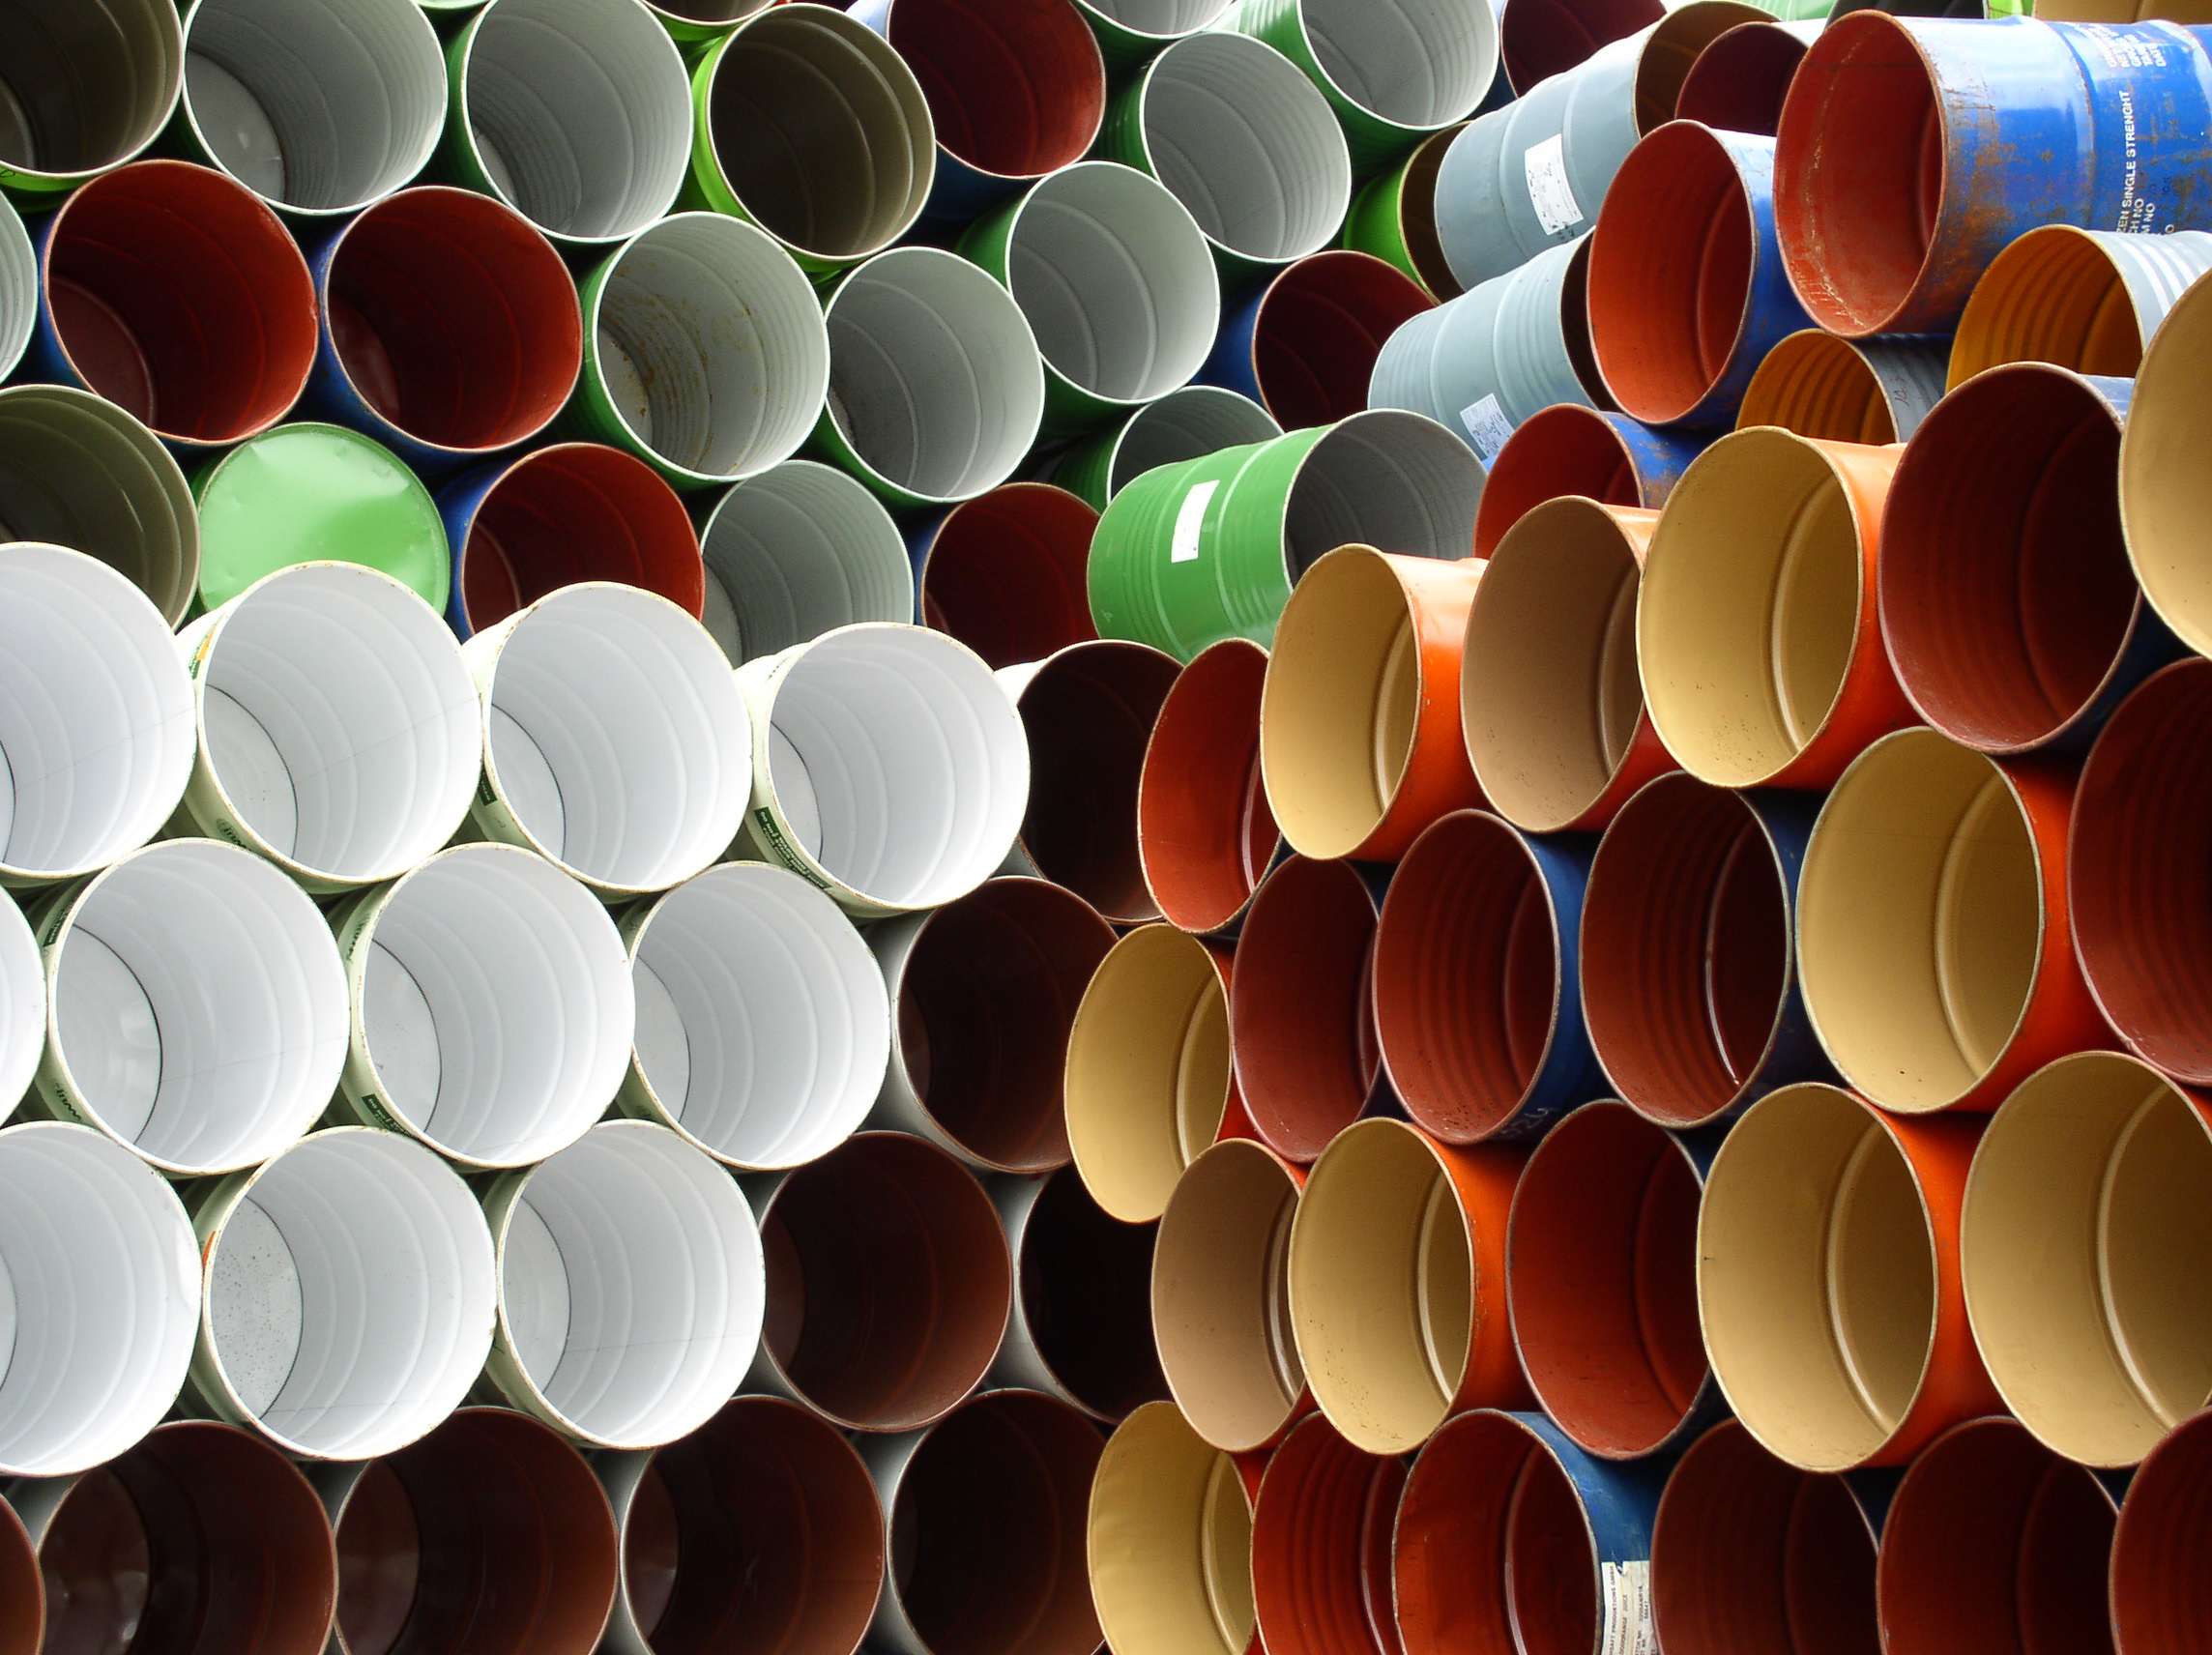
barrels, container, stock, port, tons, transport, freight, cargo, logistics, pipe, circle, pattern, steel casing pipe, plastic